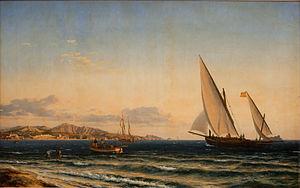
Carl Frederik Emanuel Larsen plus connu sous le nom Emanuel Larsen était un peintre danois de l'Âge d'or danois, spécialisé dans la représentation de paysages marins. Il entre à l'Académie royale des beaux-arts du Danemark en 1839 où il étudie sous la direction de Christoffer Wilhelm Eckersberg et Frederik Theodor Kloss. En 1845, le musée d'art national achète sa peinture Morgen ved Sjællands Kyst et la même année, il entreprend un voyage vers les Îles Féroé et l'Islande. Entre 1852 et 1854, il voyage vers l'Angleterre, les Pays-Bas, la Belgique, Paris et la côte méditerranéenne en France. Il meurt en 1859 de maladie.